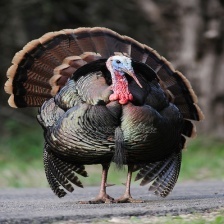
Species: WILD TURKEY
Scientific name: MELEAGRIS GALLOPAVO